Jagasits

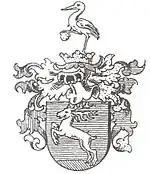
Coat of Arms of Jagasics family

The Jagasits family "(Jagasich, Jagasics)" was a Hungarian noble family from Zala County, with parts of it in Vas and Esztergom Counties as well. The patent of nobility was issued to János Jagasich and his children (Ferenc, Ádám, László, György, Katalin, Mária-Éva, Julianna) on 28 July 1715 from King Charles III (ruled 1711–1740) and publicly announced in Sopron on 1 October 1715.